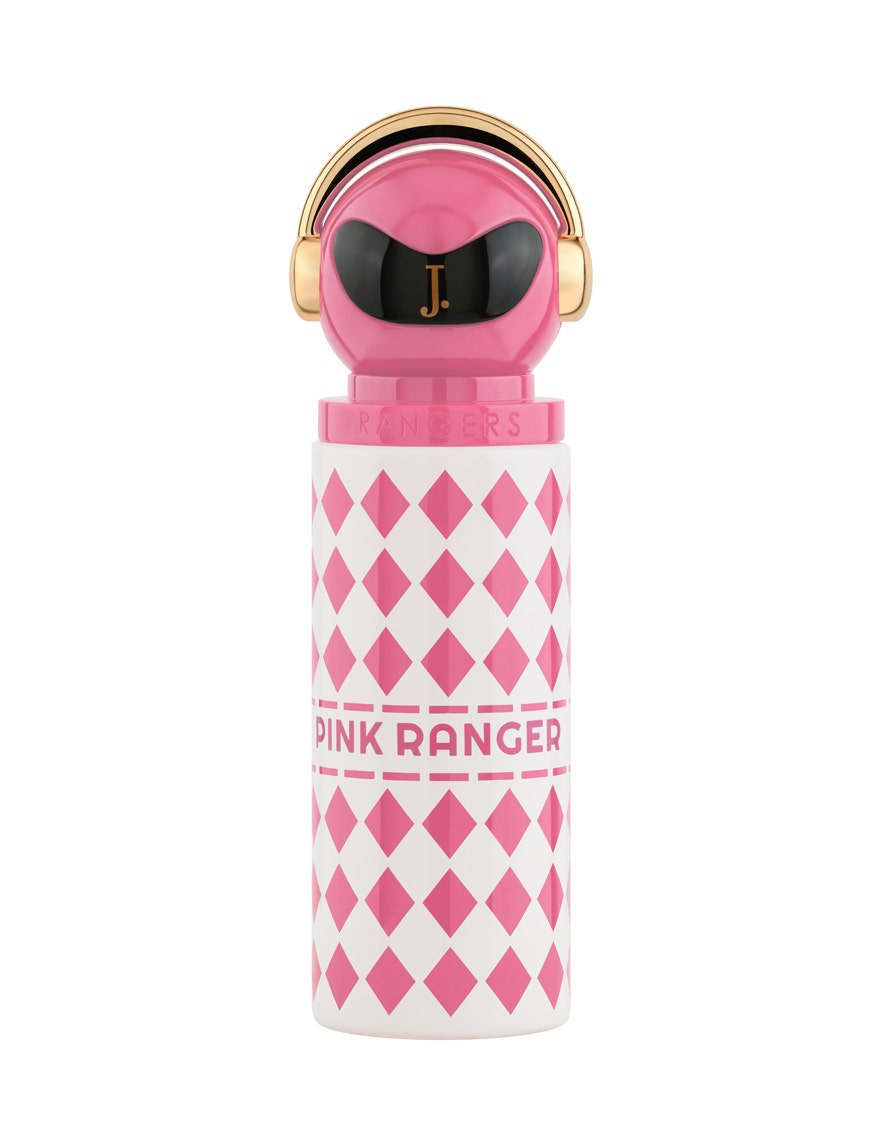
pink pink ranger eap bottle